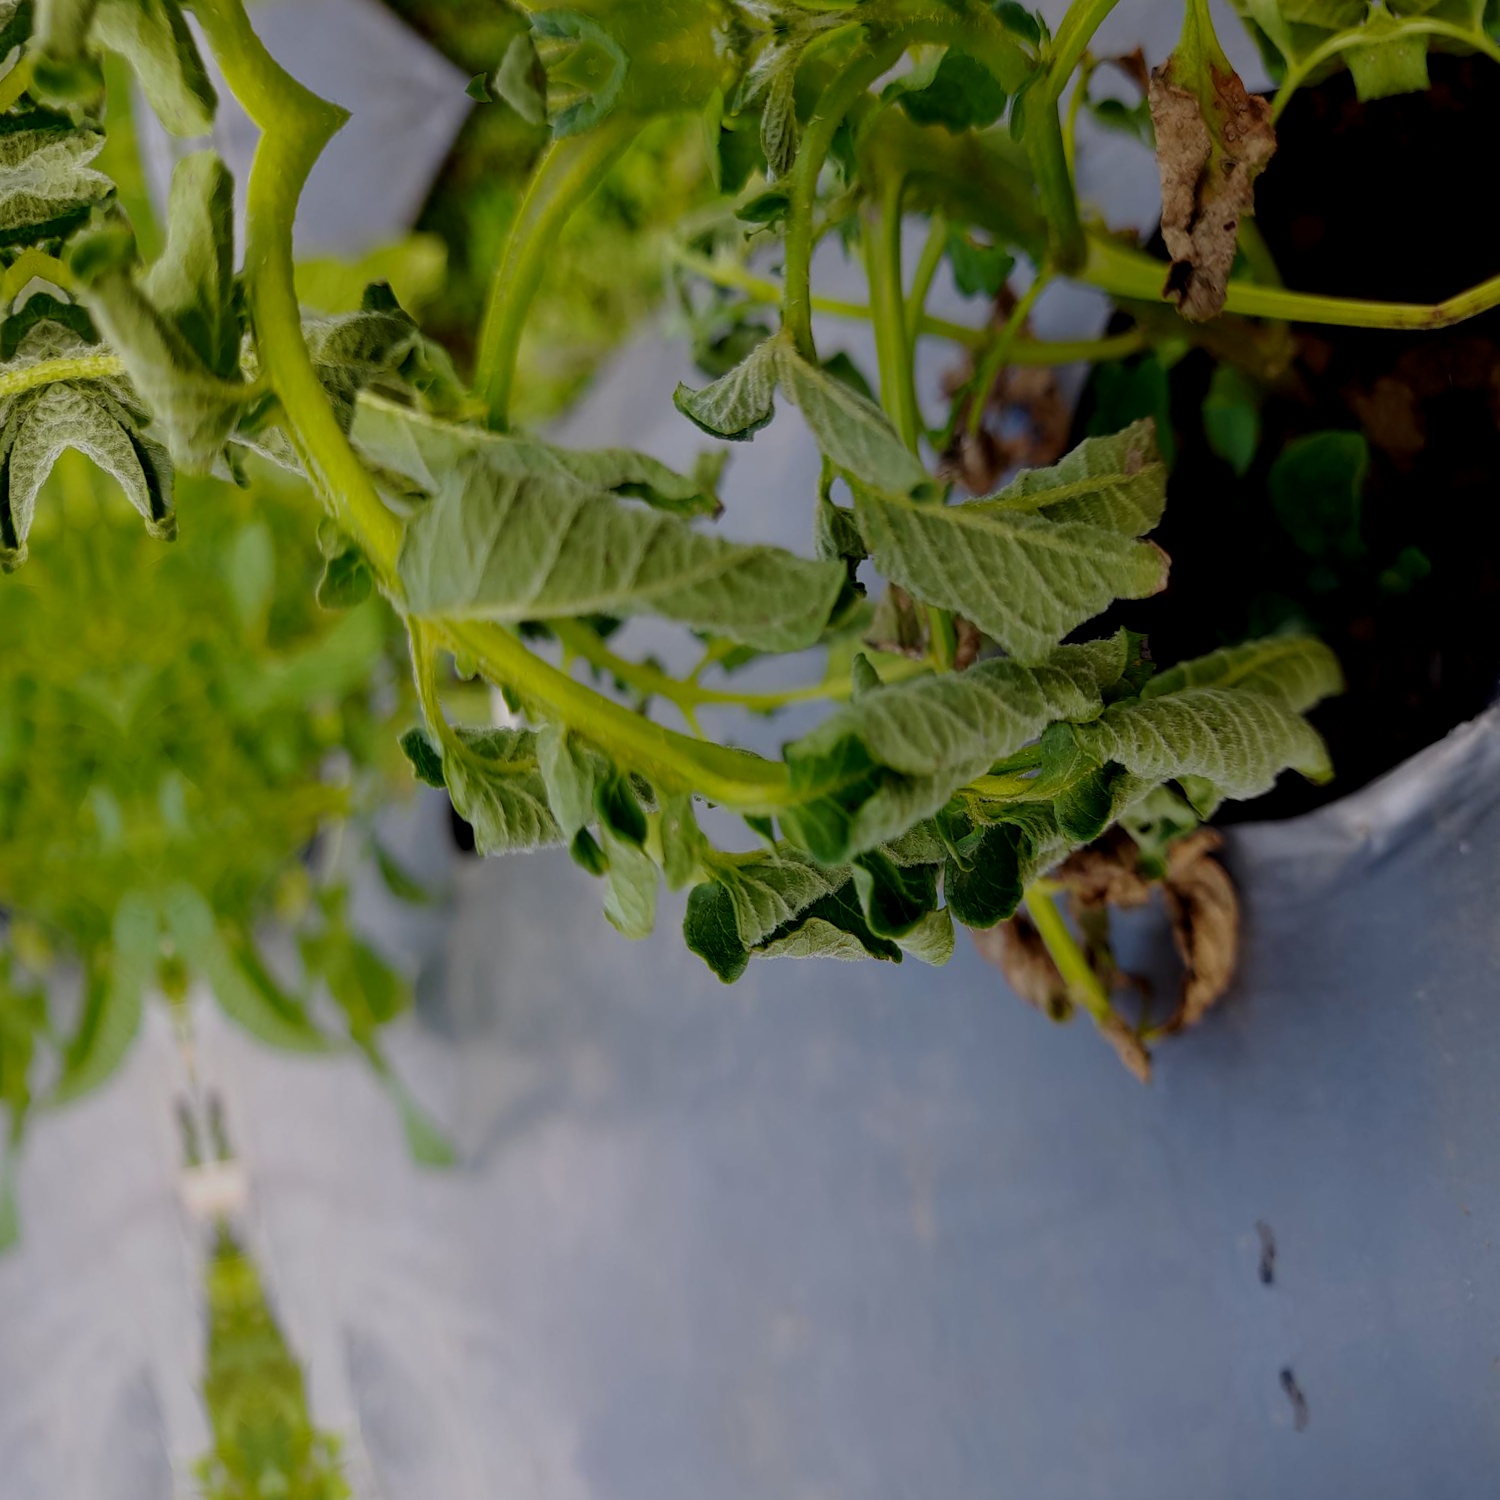
Etiqueta: Pudricion_Parda